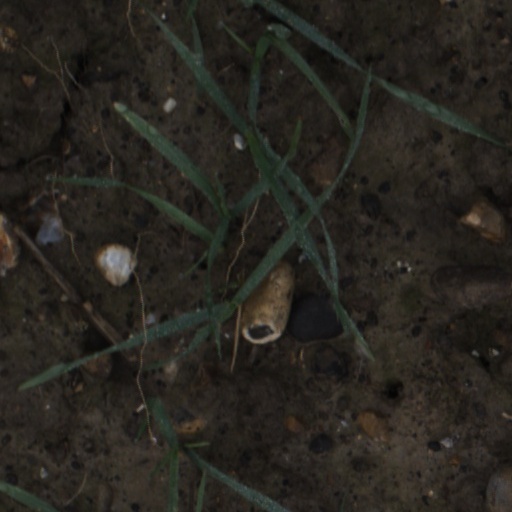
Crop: wheat